Price gouging

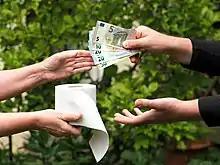
In the early stages of the COVID-19 pandemic, there were shortages of some consumer goods like toilet paper due to supply chain congestion.

On March 13, 2020, a national emergency was declared in the United States by President Trump in response to the outbreak of the COVID-19 pandemic; the declaration allowed for an initial $50 billion to be used to support states. As studied by the National Institutes of Health, the COVID-19 pandemic induced a panic as mandates were put in place for Americans to stay at home, quarantine, and wear masks. The declared COVID-19 emergency made state-level price gouging laws and regulations go into effect. Demand for certain products increased while supply decreased. Such products in short supply included surgical masks, N95 respirators, hand sanitizer, and toilet paper. More than 30 states' attorneys general urged Facebook, Amazon, Craigslist, eBay, and Walmart to restrict the selling of necessary products at "unconscionable" prices.